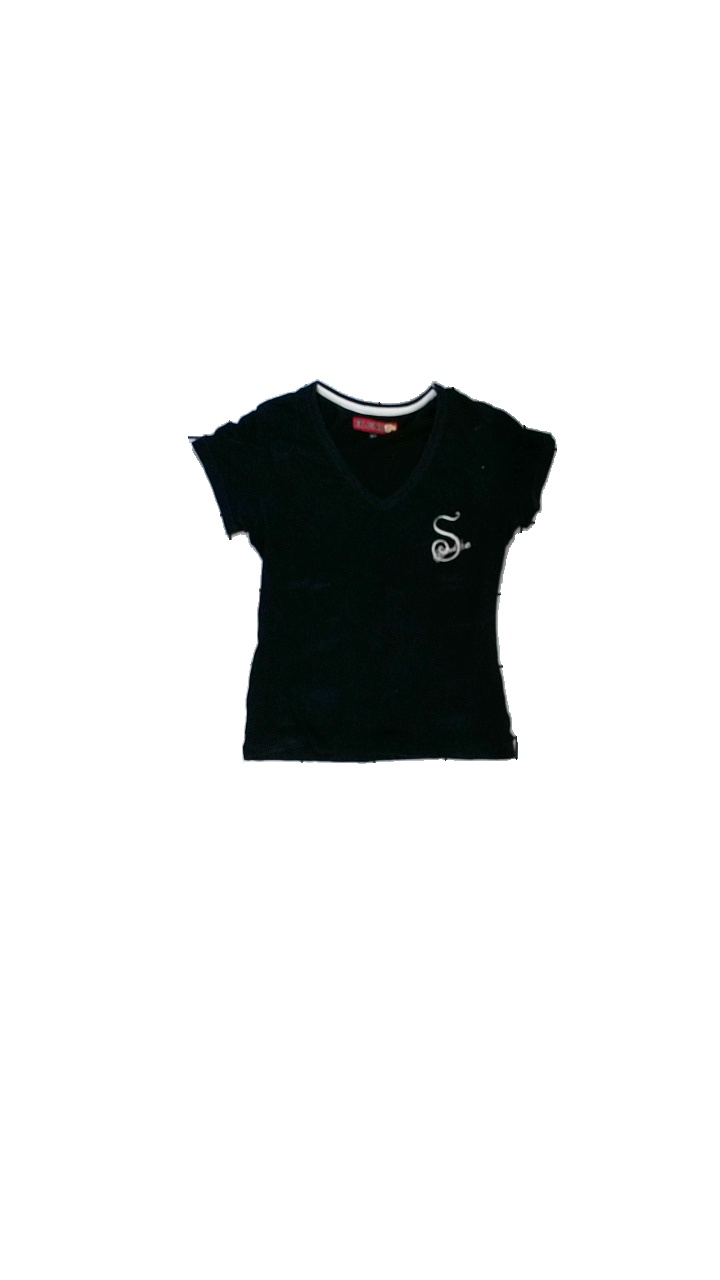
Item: T-shirt (Ladies)
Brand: Blend
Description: t-shirt med broderitryck
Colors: Black, Grey
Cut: V-collar
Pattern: Embroidered
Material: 100% bomull
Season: All
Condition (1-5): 2
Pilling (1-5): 3
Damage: luddig och dammig
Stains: Minor
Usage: Export
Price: <50